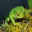
Label: frog